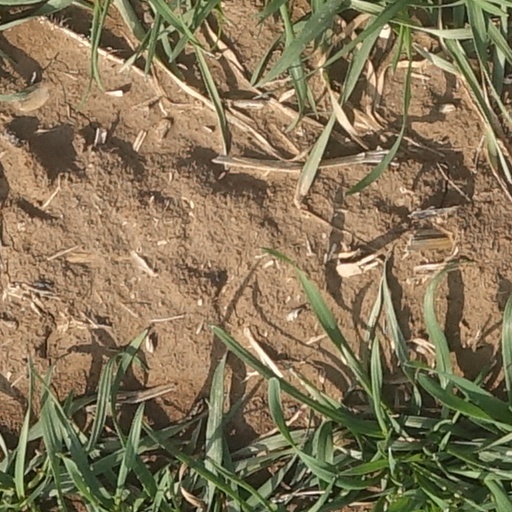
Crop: wheat